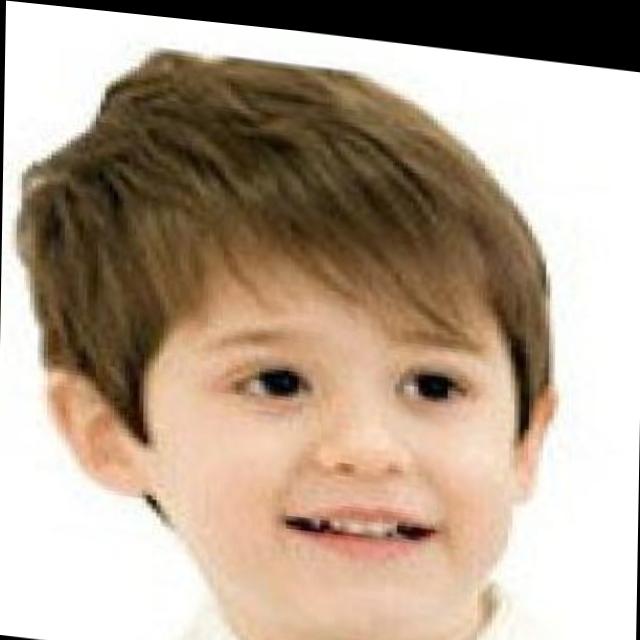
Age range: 0-12